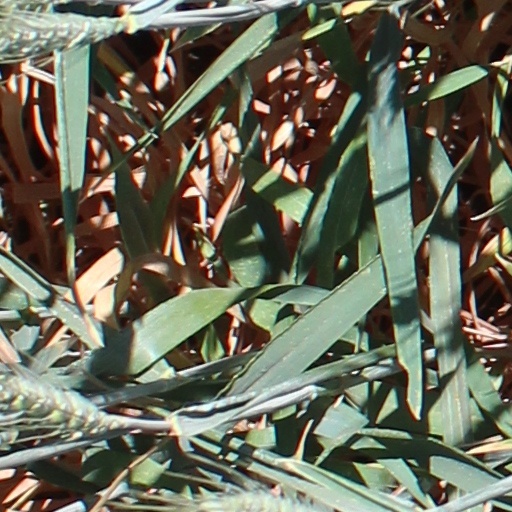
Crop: wheat